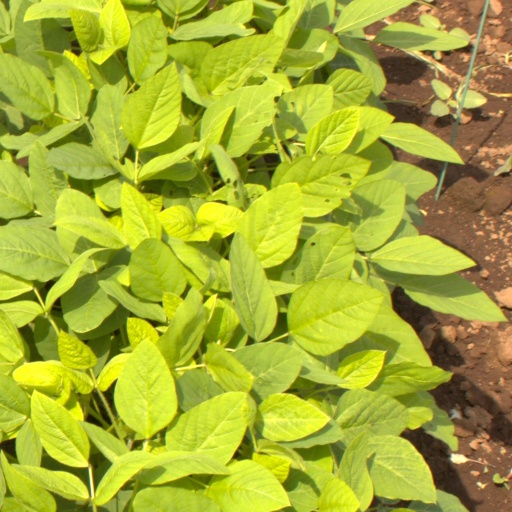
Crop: soybean